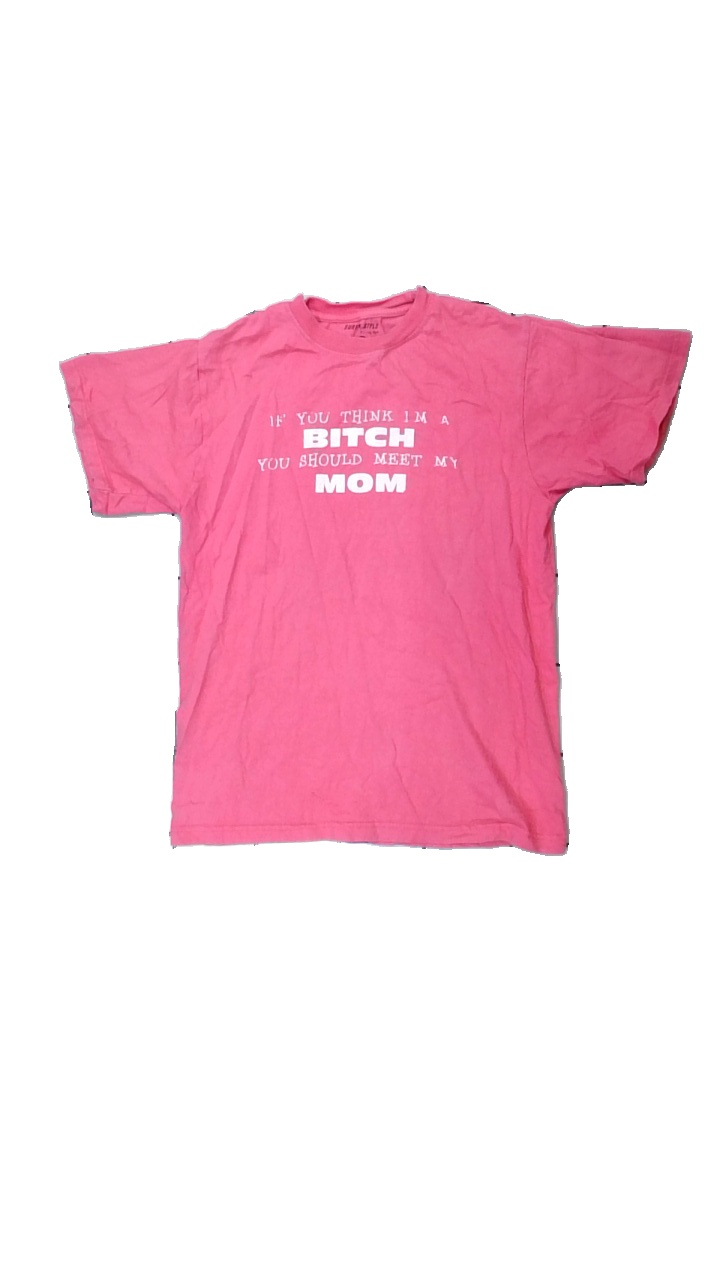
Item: T-shirt (Ladies)
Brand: Surf Style
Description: rosa t-shirt med vit text på, urtvättad
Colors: Pink, White
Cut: Regular
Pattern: Other
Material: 100% cotton
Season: All
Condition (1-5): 2
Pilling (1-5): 2
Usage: Export
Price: <50